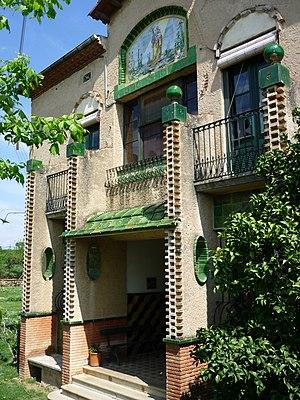
Rafael Masó i Valentí, né le 16 août 1880 à Gérone et mort le 13 juillet 1935 dans la même ville, est un architecte espagnol de Catalogne.